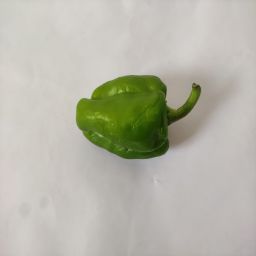
Crop: Bell Pepper
Quality: Old